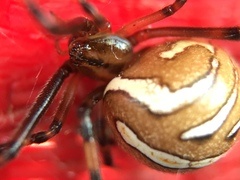
Species: Lactrodectus_hesperus